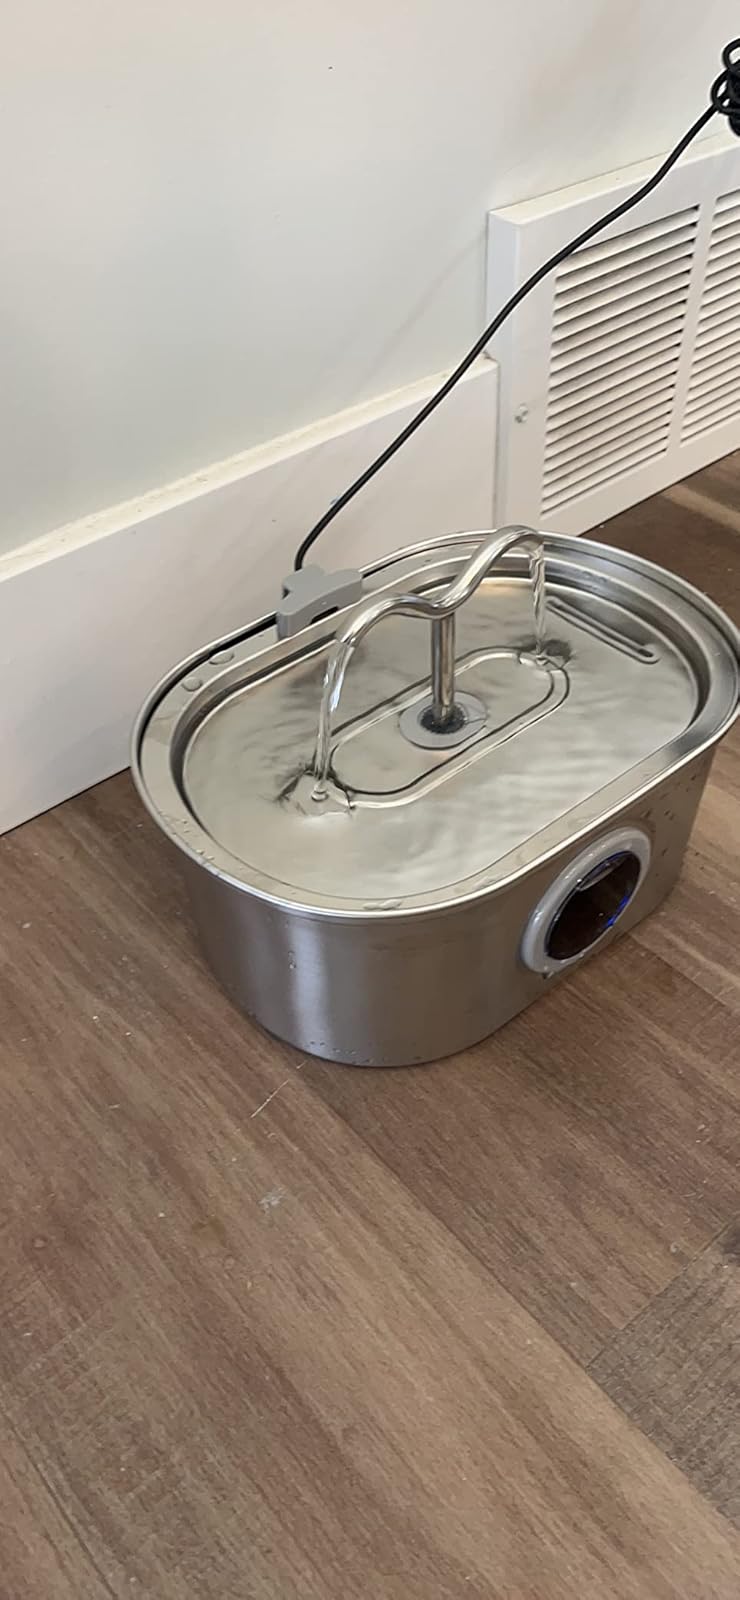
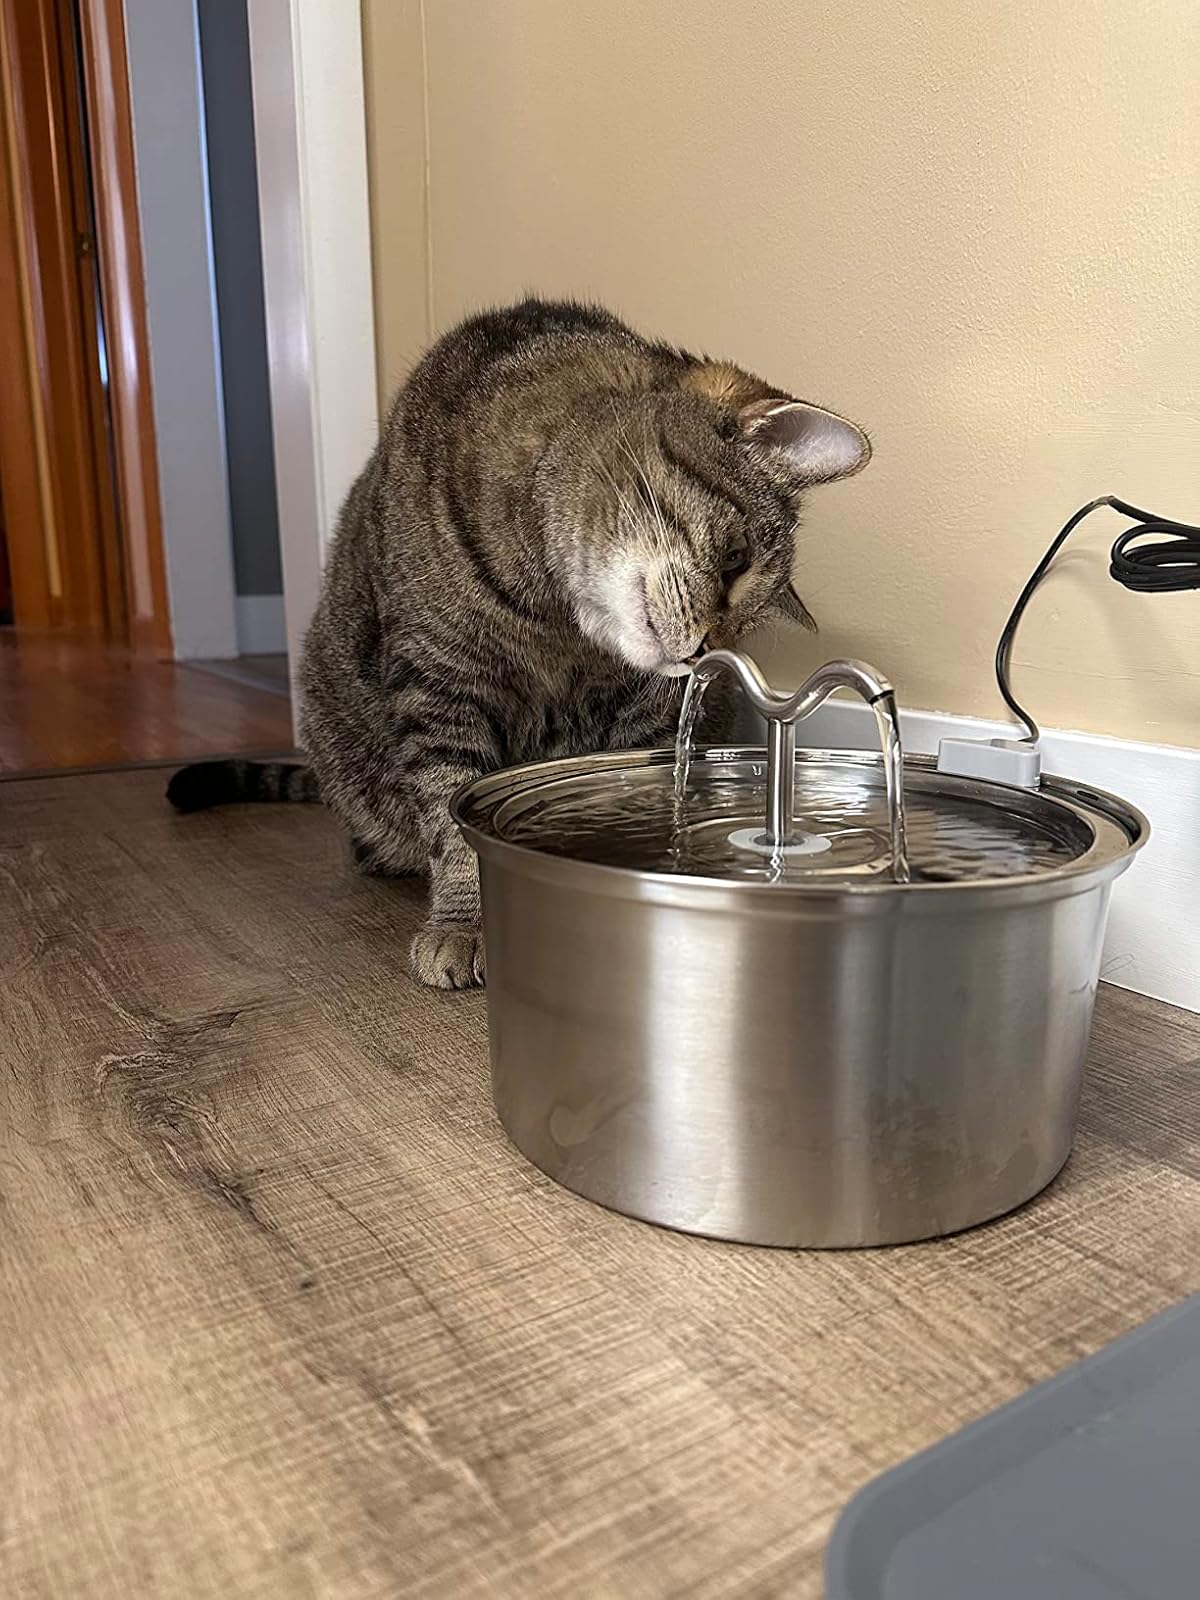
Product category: items_bowl
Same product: no